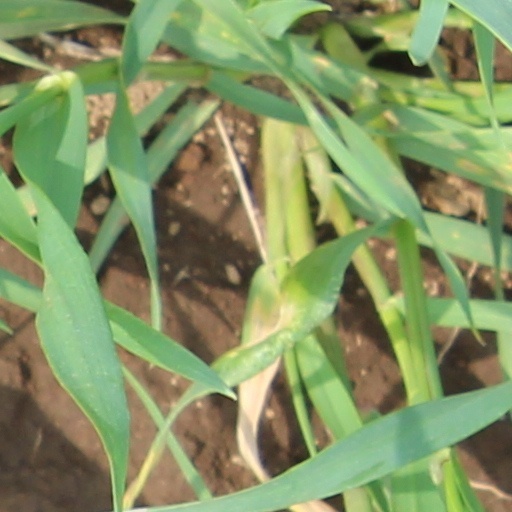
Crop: wheat